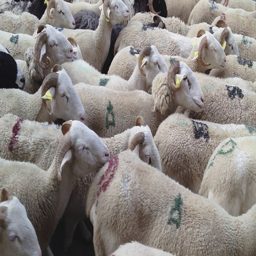
>> A herd of branded sheep are clustered close together.
A large herd of sheep are gethered inside together.
A herd of sheep with various marking on them.
These sheep have all been branded with green, black, and red markings.
A group of sheep standing next to one another.